Foreign policy of Vladimir Putin

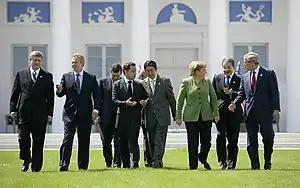
Leaders of the 33rd G8 summit in Heiligendamm, Germany, 2007

By mid-2000s (decade), the relations between Russia and the United Kingdom deteriorated when the United Kingdom granted political asylum to, oligarch Boris Berezovsky, in 2003. Berezovsky, located in London, often criticised Putin. The United Kingdom also granted asylum to the Chechen rebel leader Akhmed Zakayev and other notable persons who had fled Russia.